Sin vergüenza (TV series)

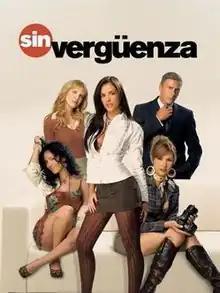

Sin vergüenza ("No Shame/Shameless") is a Spanish-language telenovela produced by Telemundo and RTI Colombia. It is based on the 2006 Chilean telenovela "Entre Medias" ("In Between"). The series stars Gaby Espino, Paola Toyos, Ivonne Montero, and Margarita Ortega.